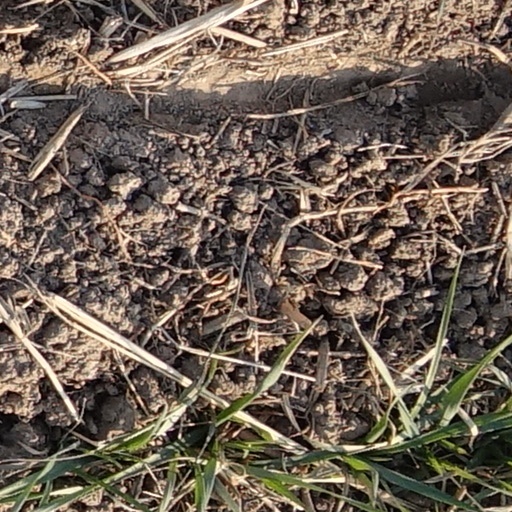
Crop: wheat